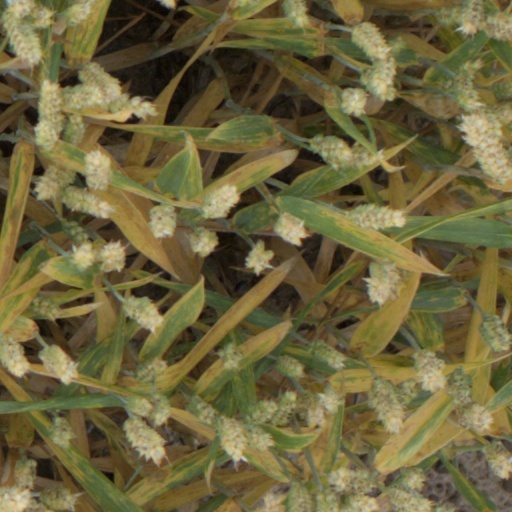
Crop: wheat